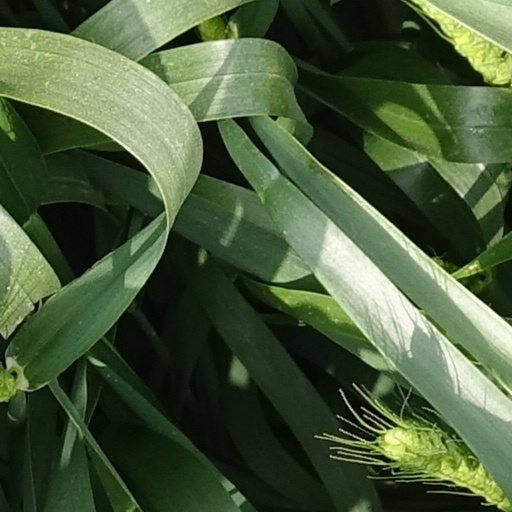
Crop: wheat